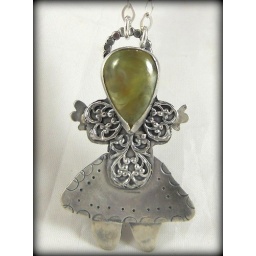
Yellow opal and silver alien in her little lacey dress